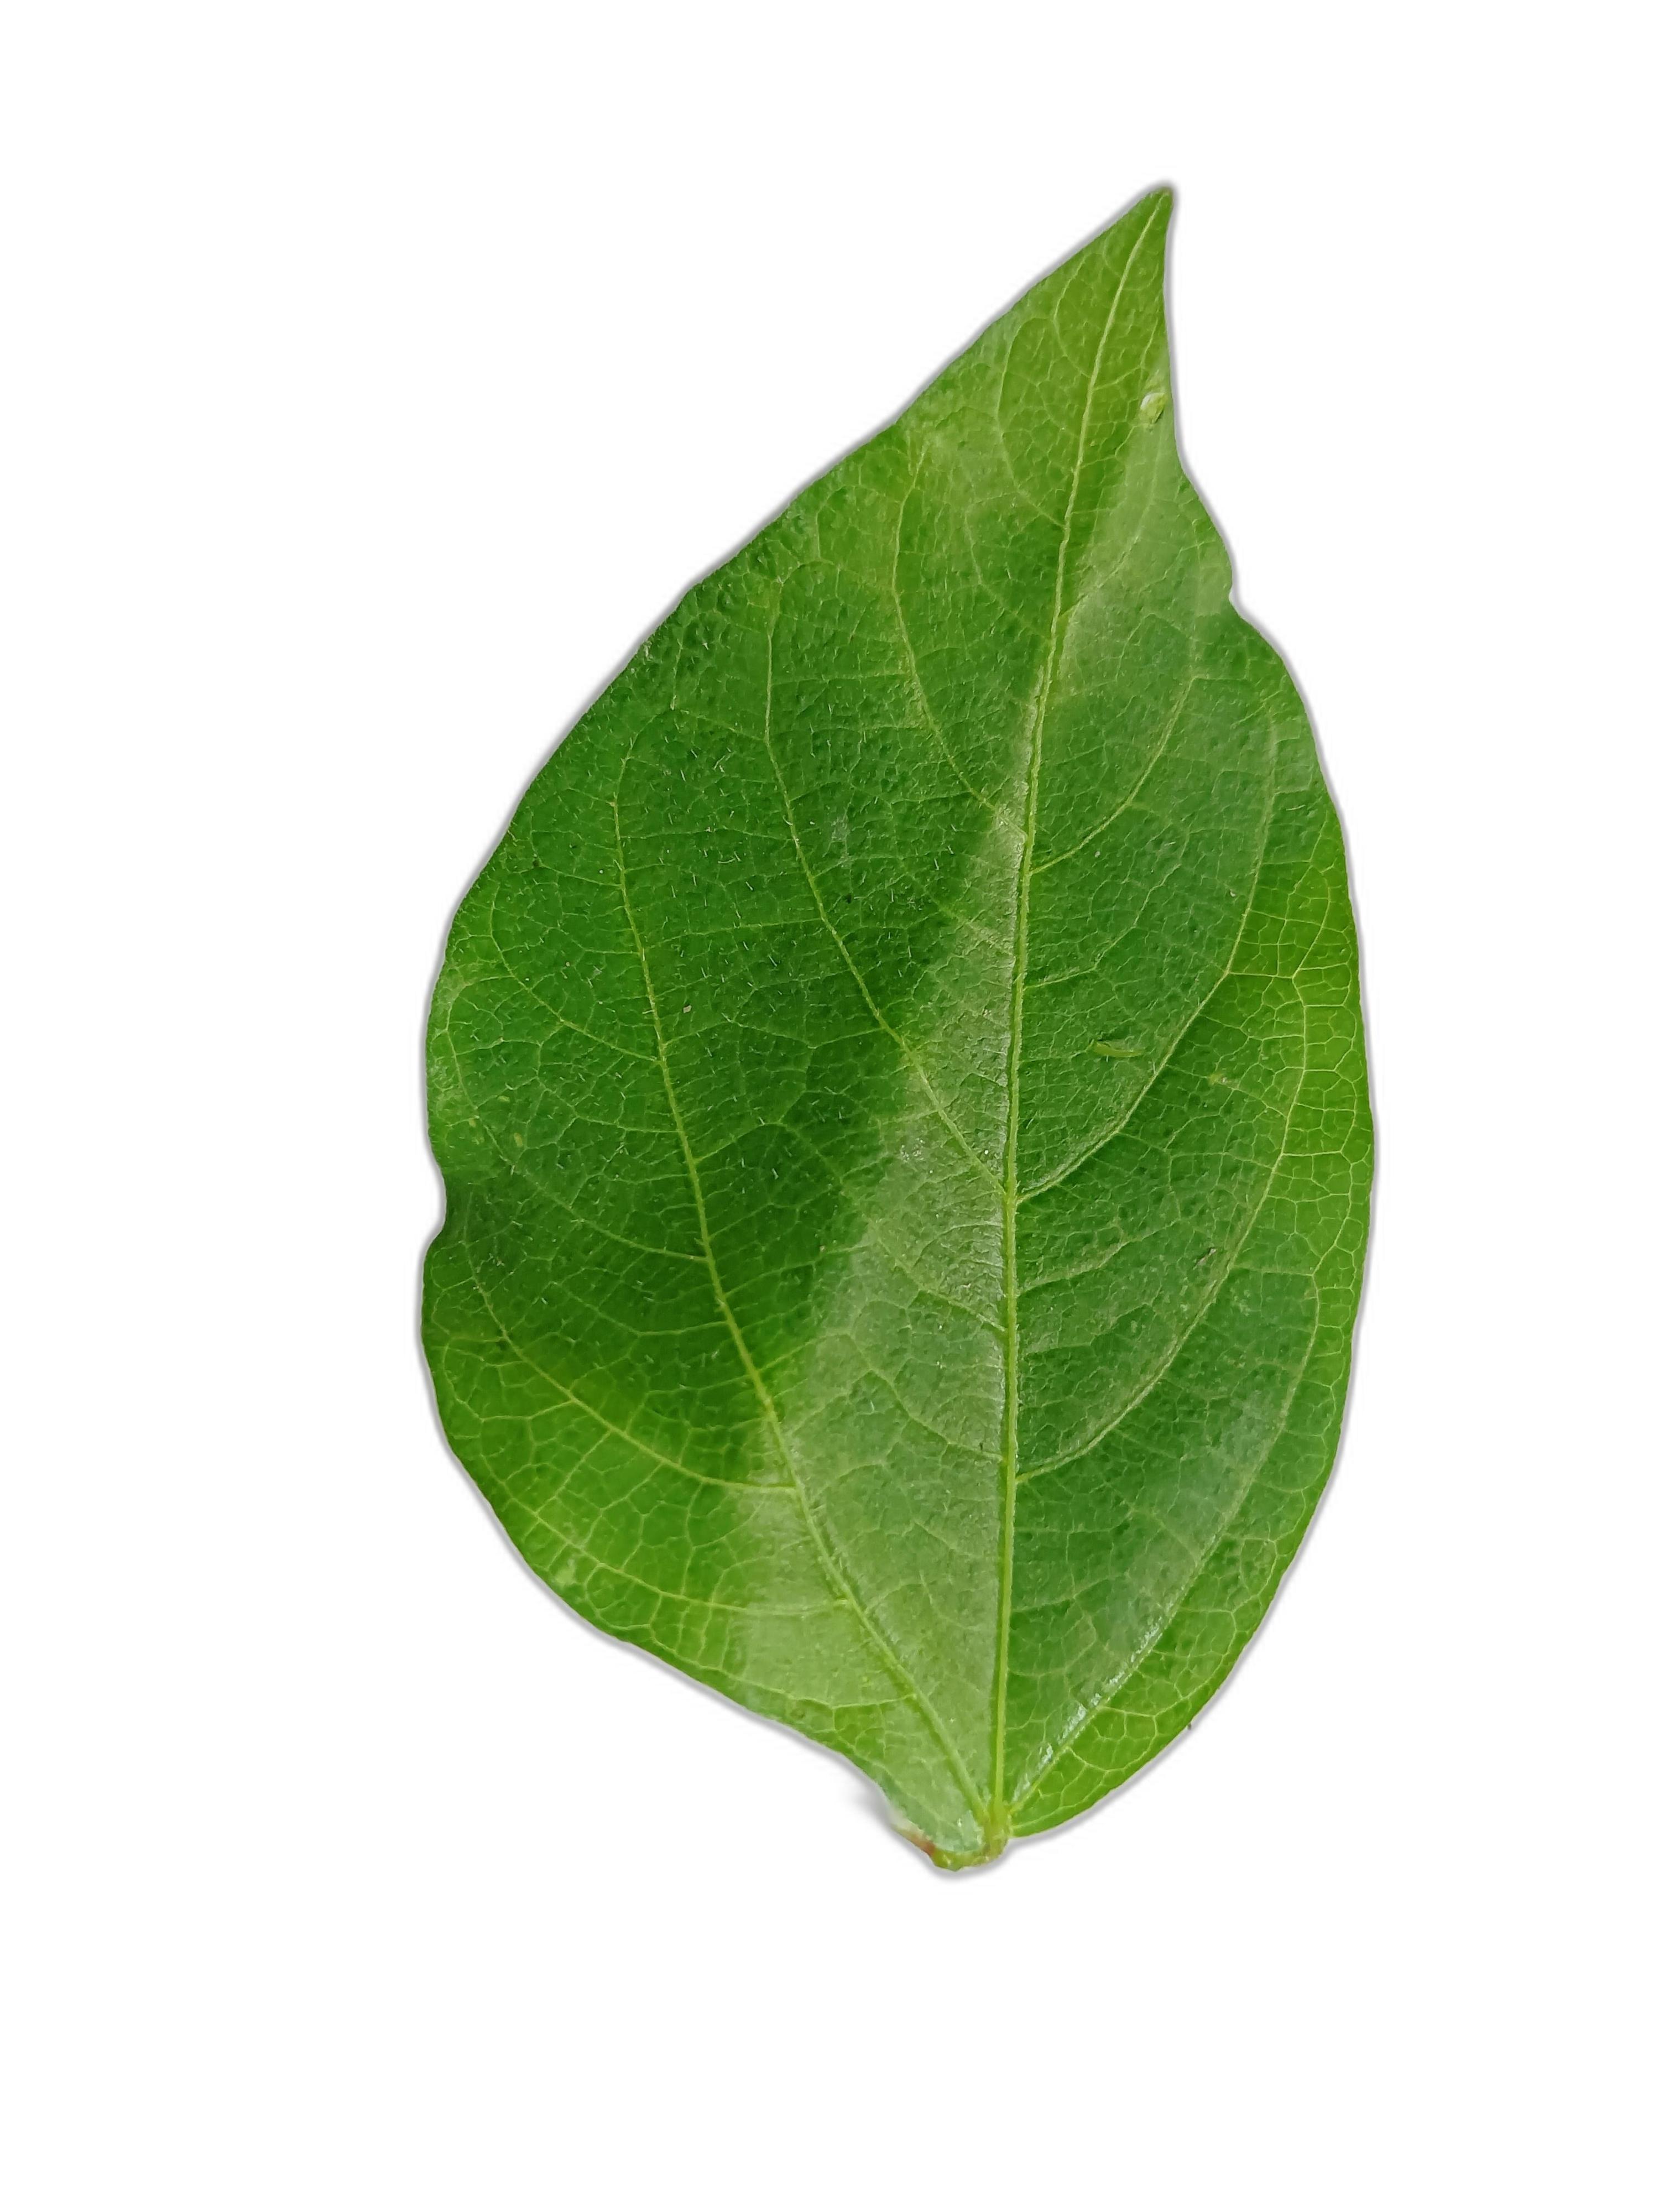
Label: Healthy